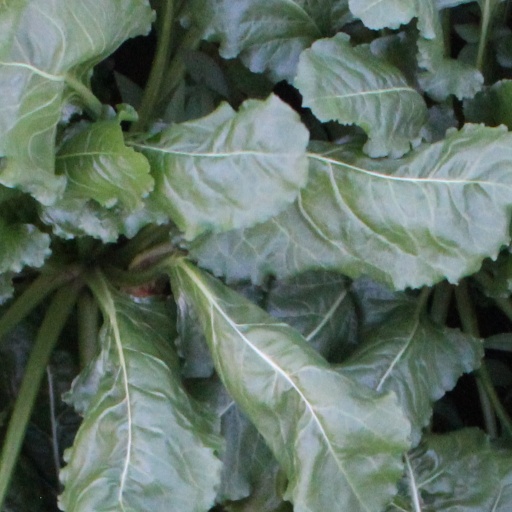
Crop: sugar beet